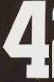
Number: 4